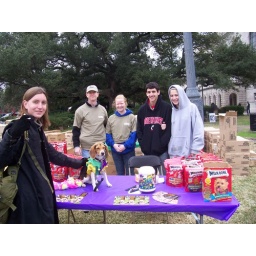
Check us out. The most popular table in the whole place - at least to dogs